Parihaka

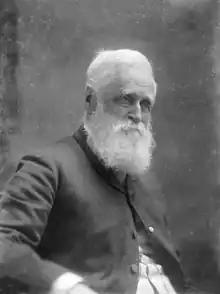
Sir William Fox, chairman of the West Coast Commission

The first 40 ploughmen were brought before court in July, charged with malicious injury to property, forcible entry and riot. They were sentenced to two months' hard labour and ordered to either pay a £600 surety for 12 months' good behaviour following their release or—if they could not raise the money—be imprisoned in Dunedin jail for 12 months. The Government declined to lay charges against any of the remaining 180 protesters, but also refused to release them. Colonial Minister and Defence Minister Colonel George S. Whitmore, who had led colonial forces against Titokowaru in 1868–69, admitted it was necessary to bend the law to keep the protesters incarcerated, fearing they would be released by the Supreme Court if they went on trial. The Grey government was on the point of collapse following a series of no-confidence motions, but to provide a legal backing for its move rushed the Maori Prisoners' Trial Bill through both Houses on the final day of its session in office, Whitmore justifying the haste by claiming the "actual safety of the country and of the lives and property of its loyal subjects" was at stake. No translation of the legislation was provided, despite protests by Māori MPs. The new law provided that the detainees were to be brought to trial anywhere in the colony on a date nominated by the Governor within 30 days of the opening of the next session of parliament.